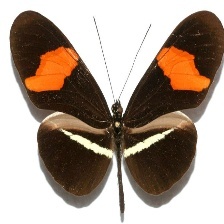
Species: RED POSTMAN
Butterfly family (ImageNet category): monarch